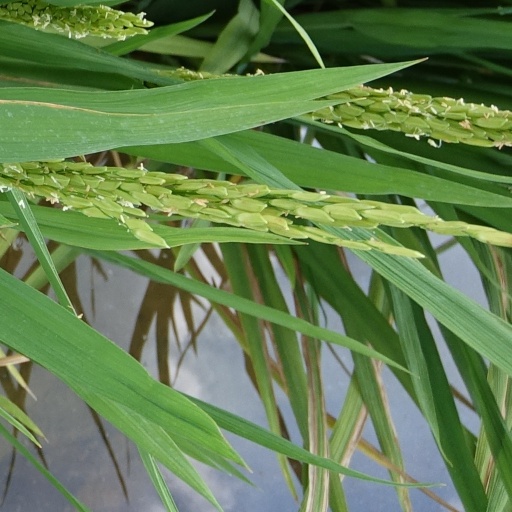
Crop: rice